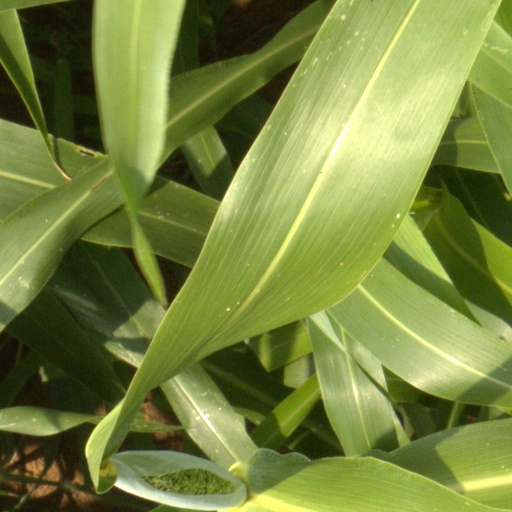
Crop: sorghum